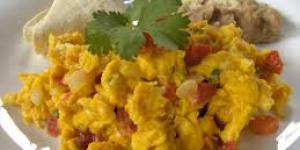
huevos de rancho